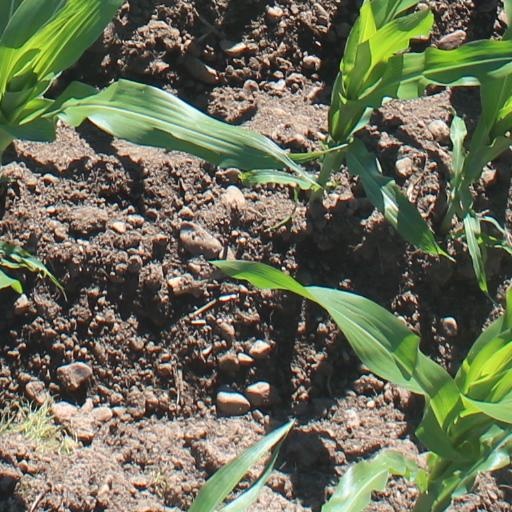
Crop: maize; corn